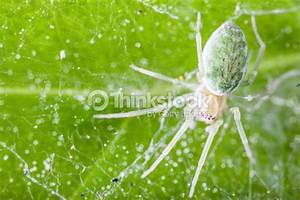
Label: spider